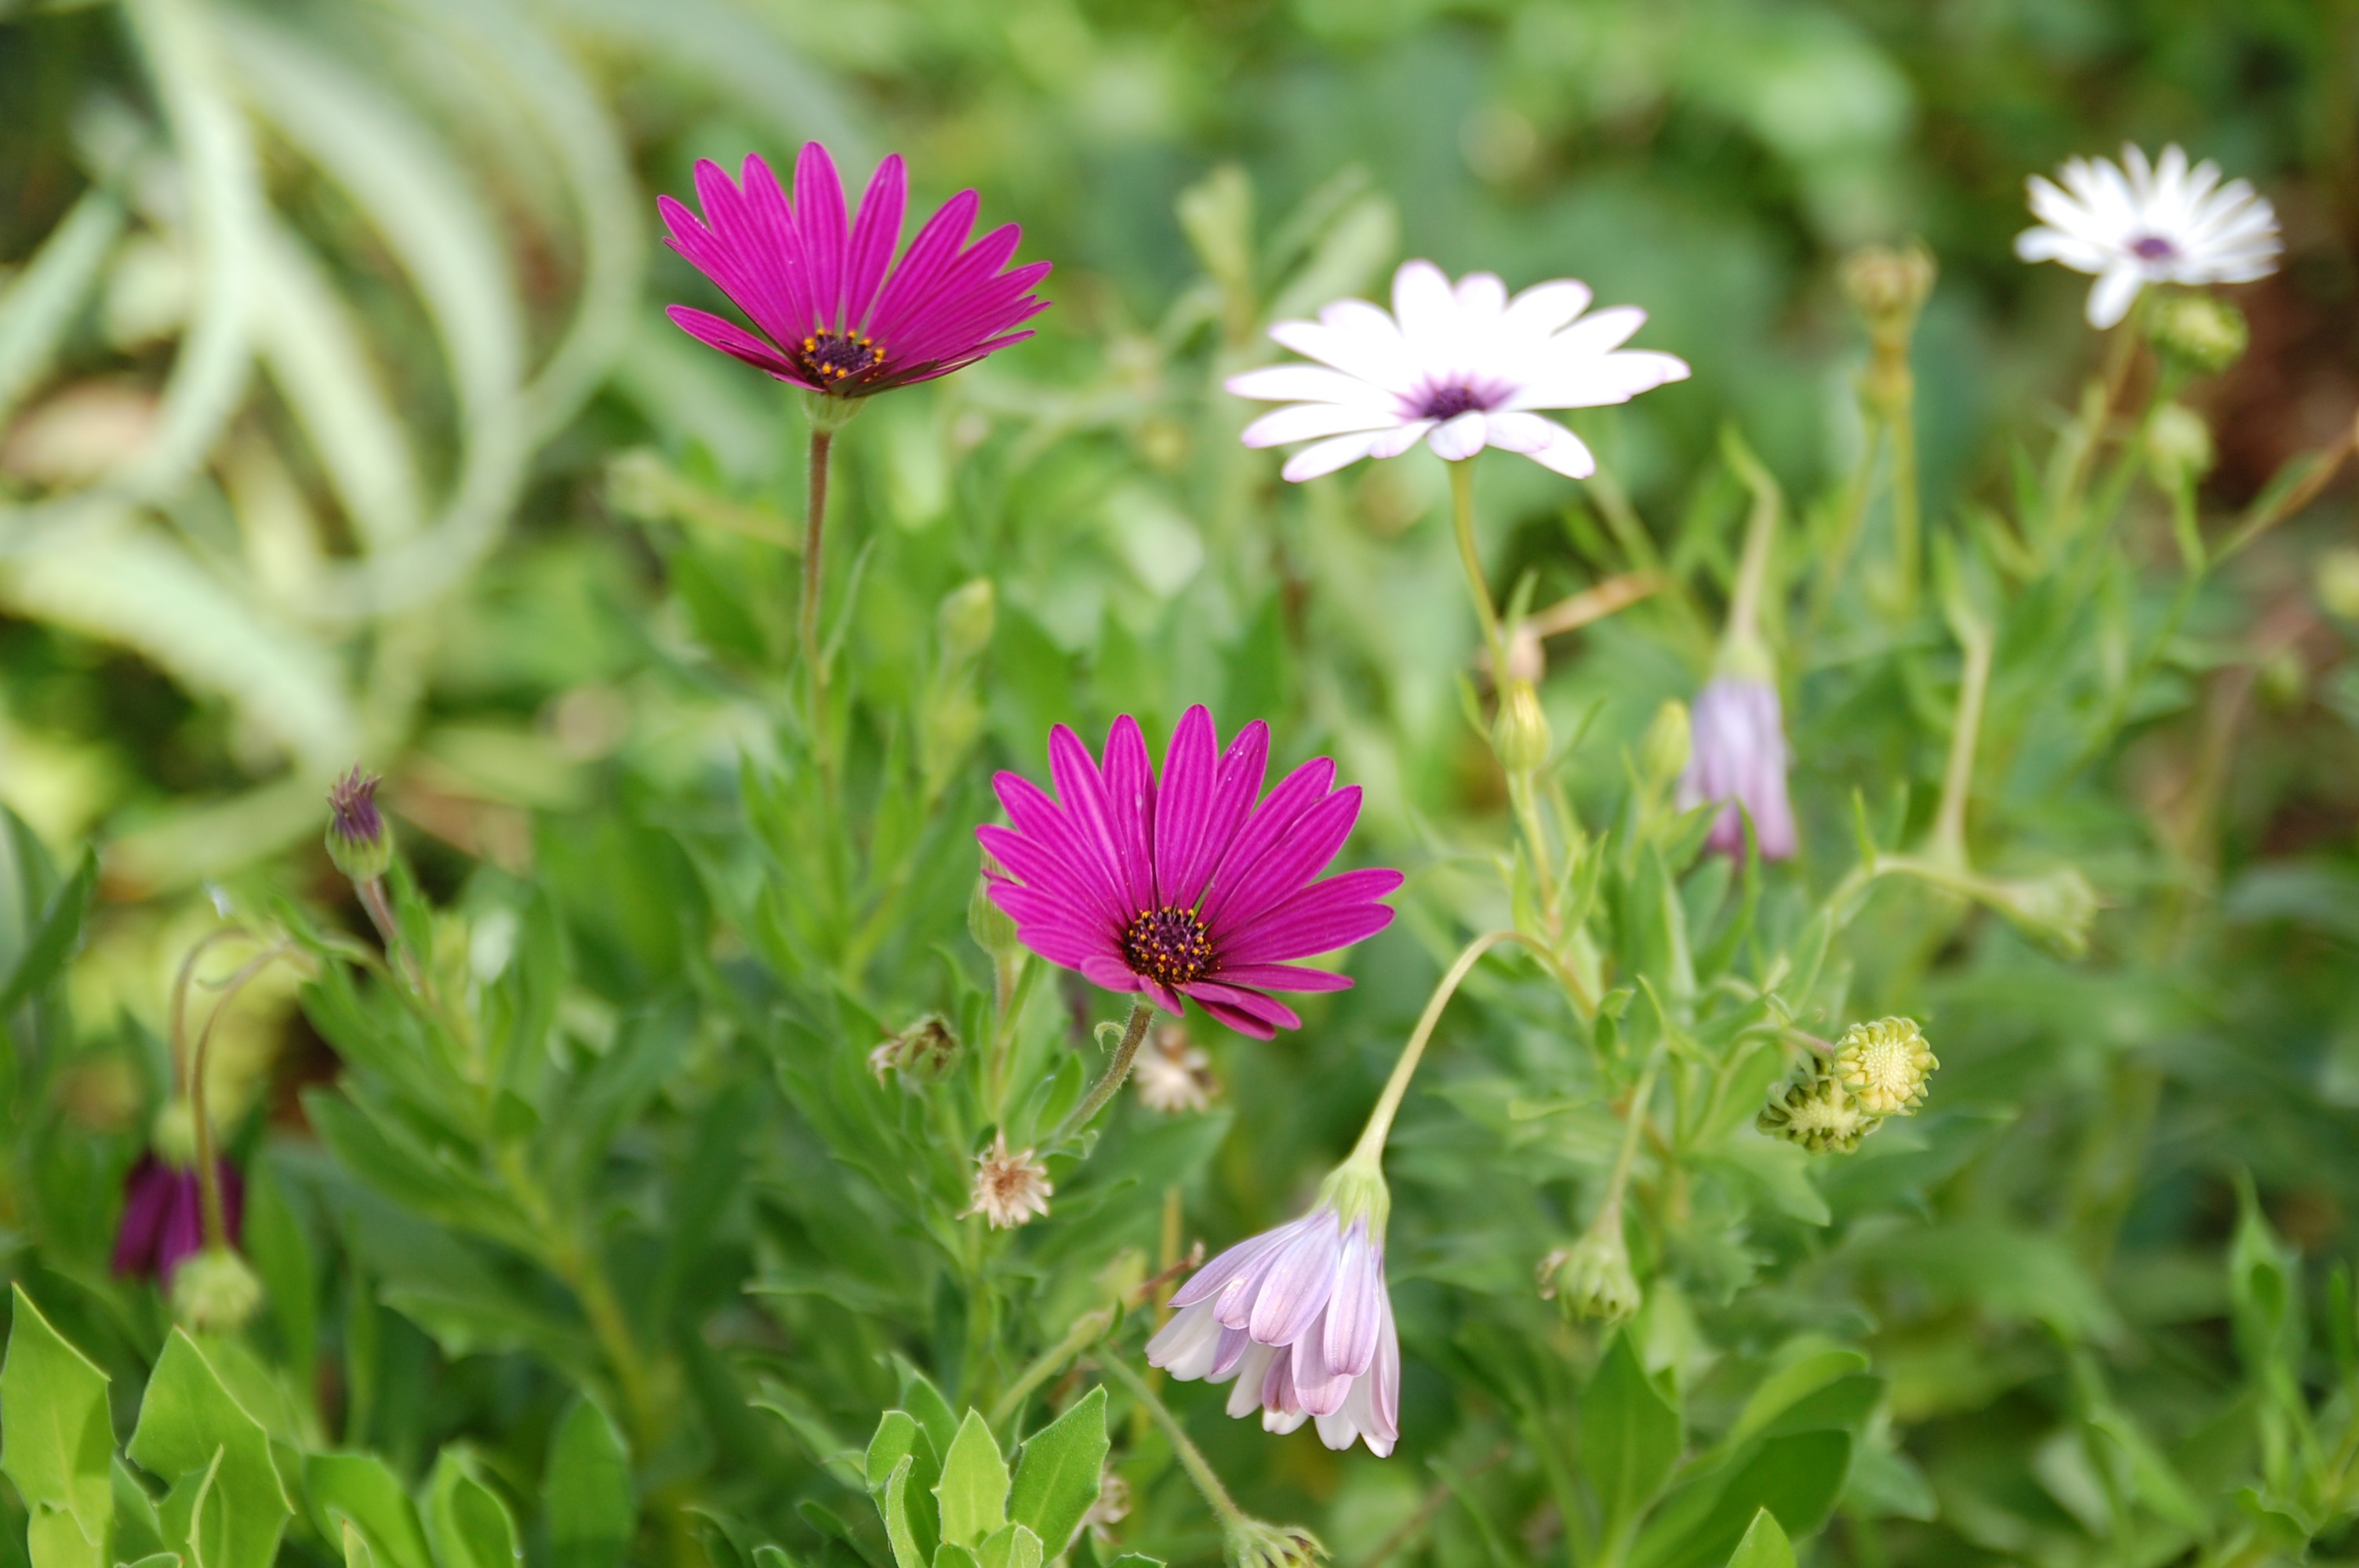
nature, plant, field, meadow, flower, purple, petal, summer, daisy, botany, flora, wildflower, flowering plant, daisy family, annual plant, land plant, garden cosmos